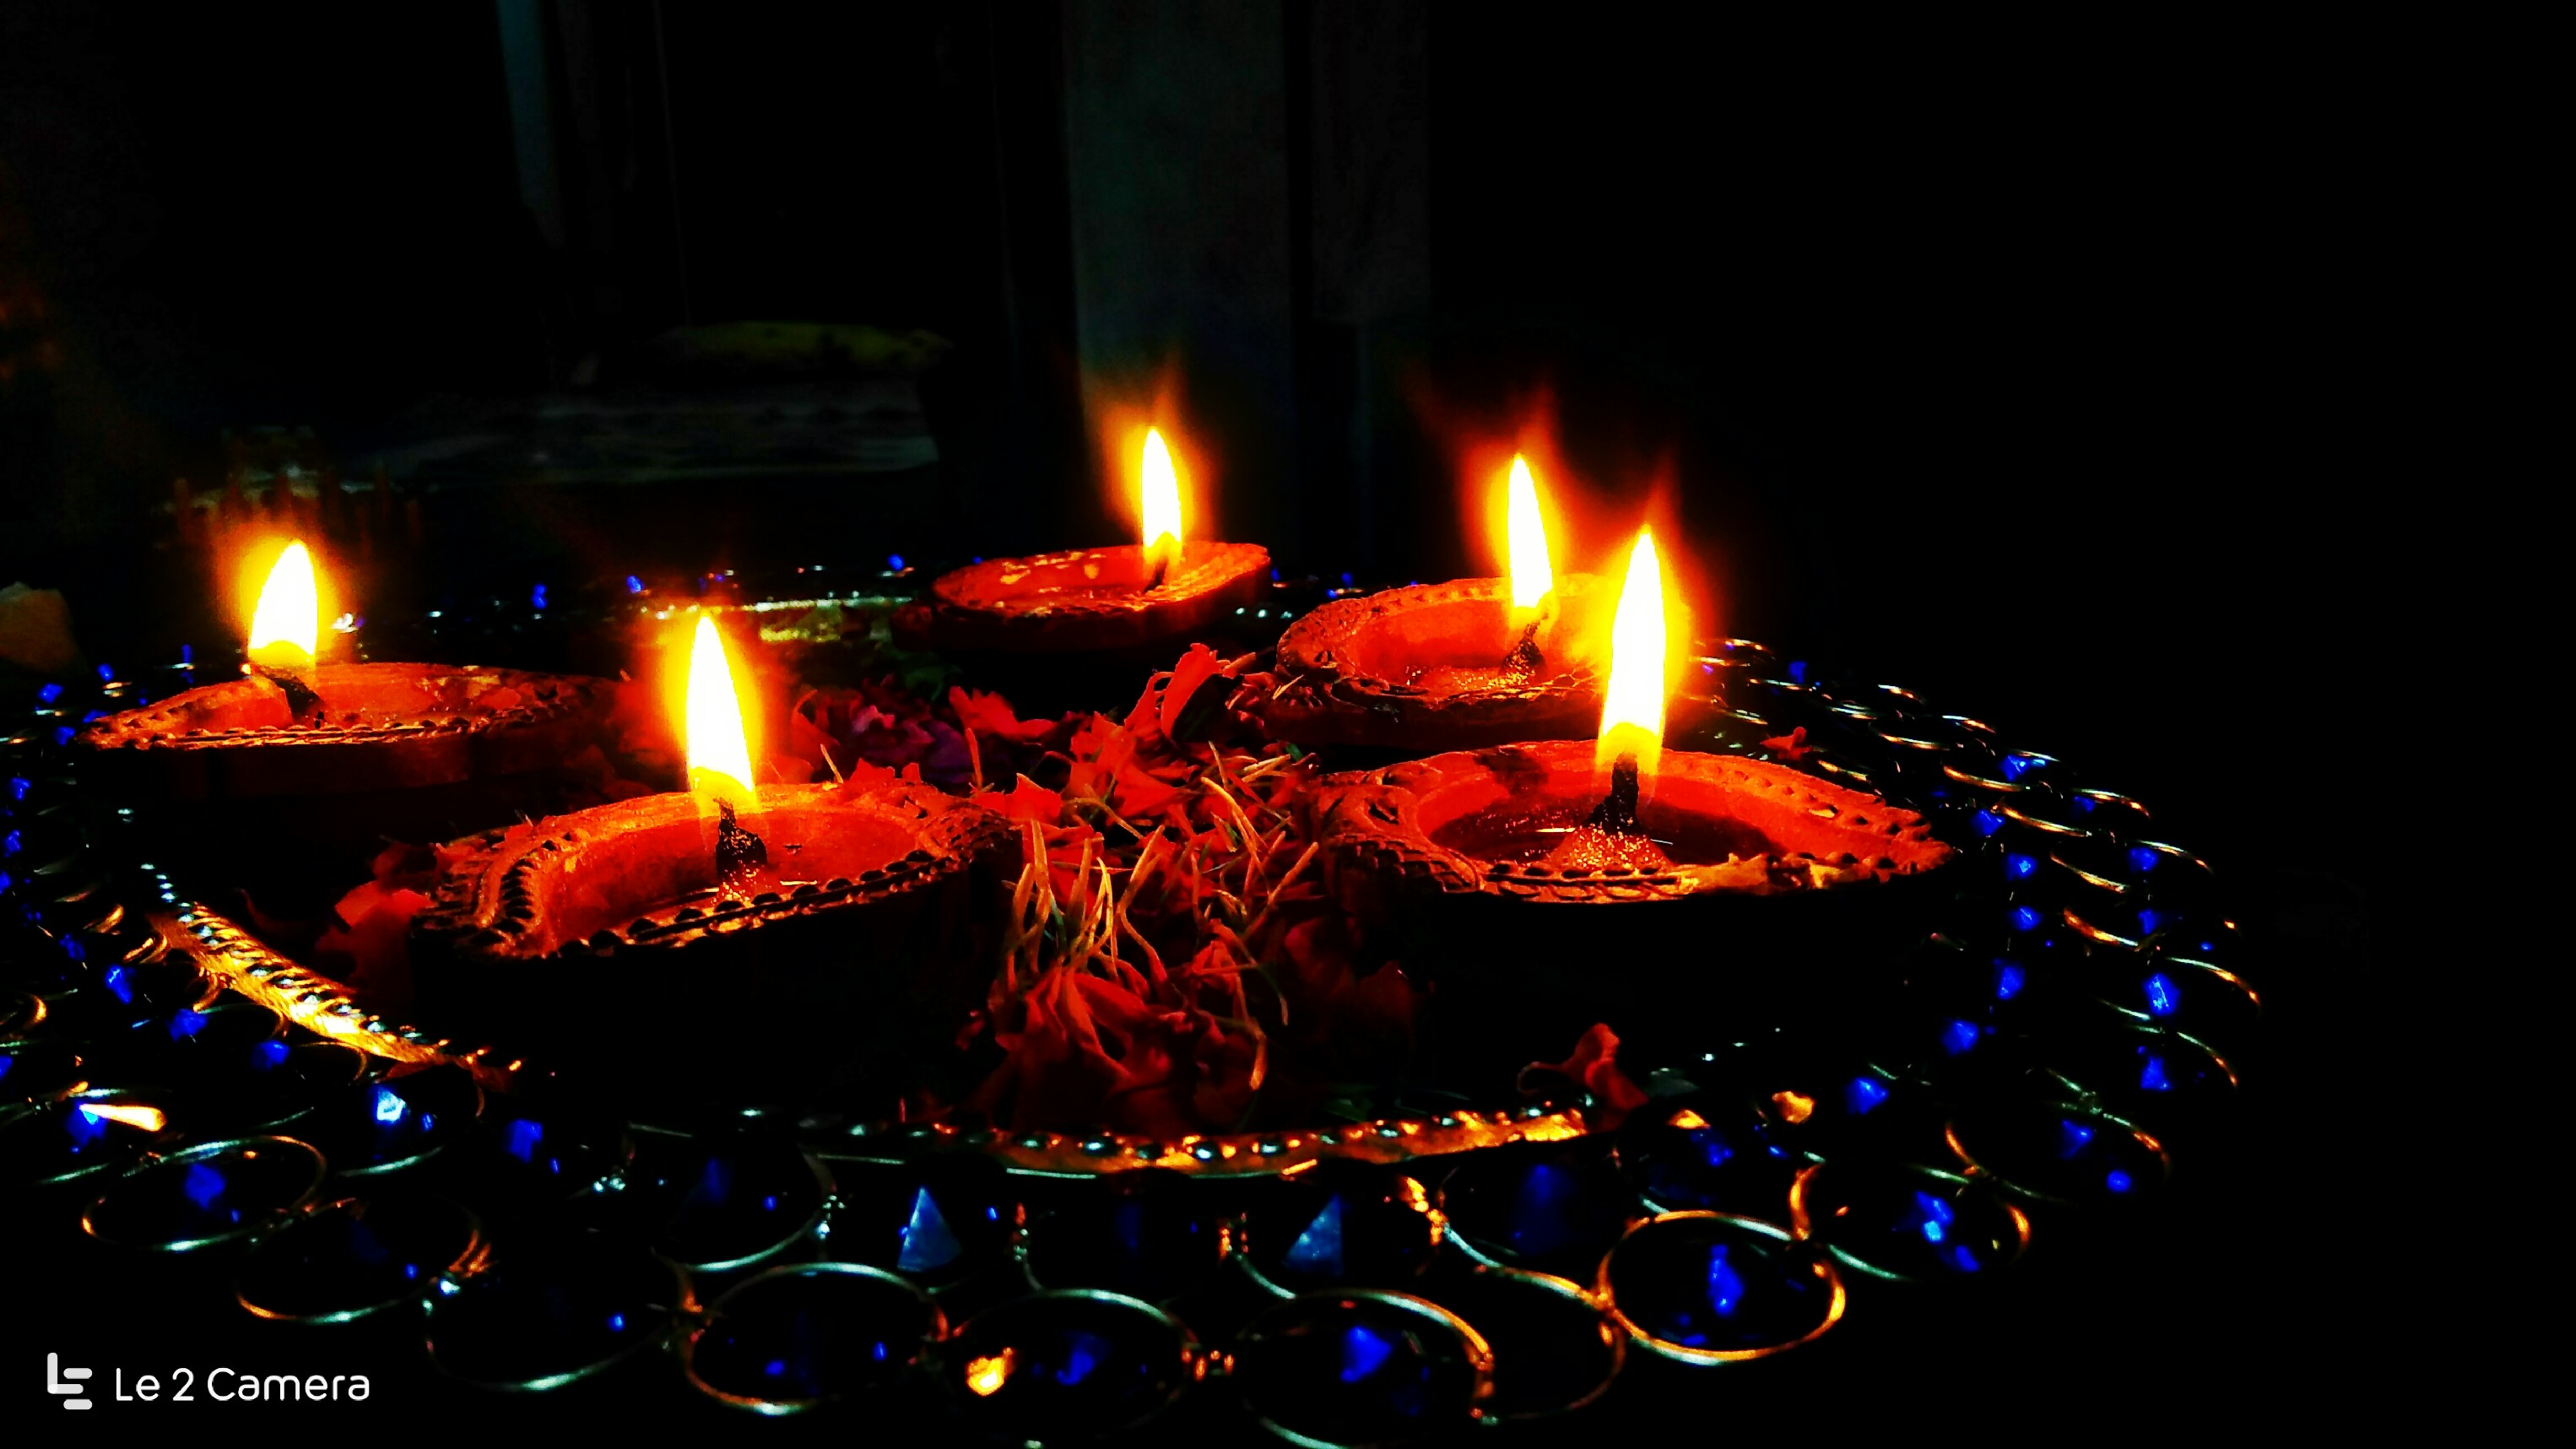
light, flame, heat, darkness, event, fire, diwali, night, computer wallpaper, fete